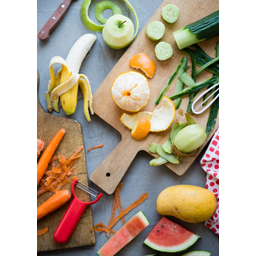
Label: generalcompost